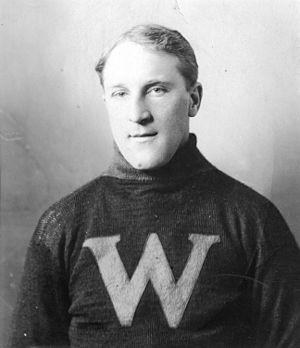
Ernest Thomas Johnson, dit Moose Johnson, est un joueur de hockey sur glace ayant évolué au poste de défenseur.